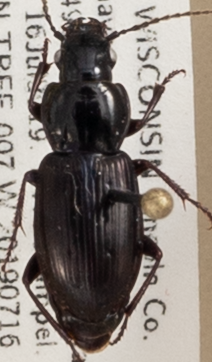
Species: Pterostichus pensylvanicus
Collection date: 2019-07-16
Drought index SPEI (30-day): -0.594
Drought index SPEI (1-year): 2.09
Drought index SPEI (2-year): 0.992